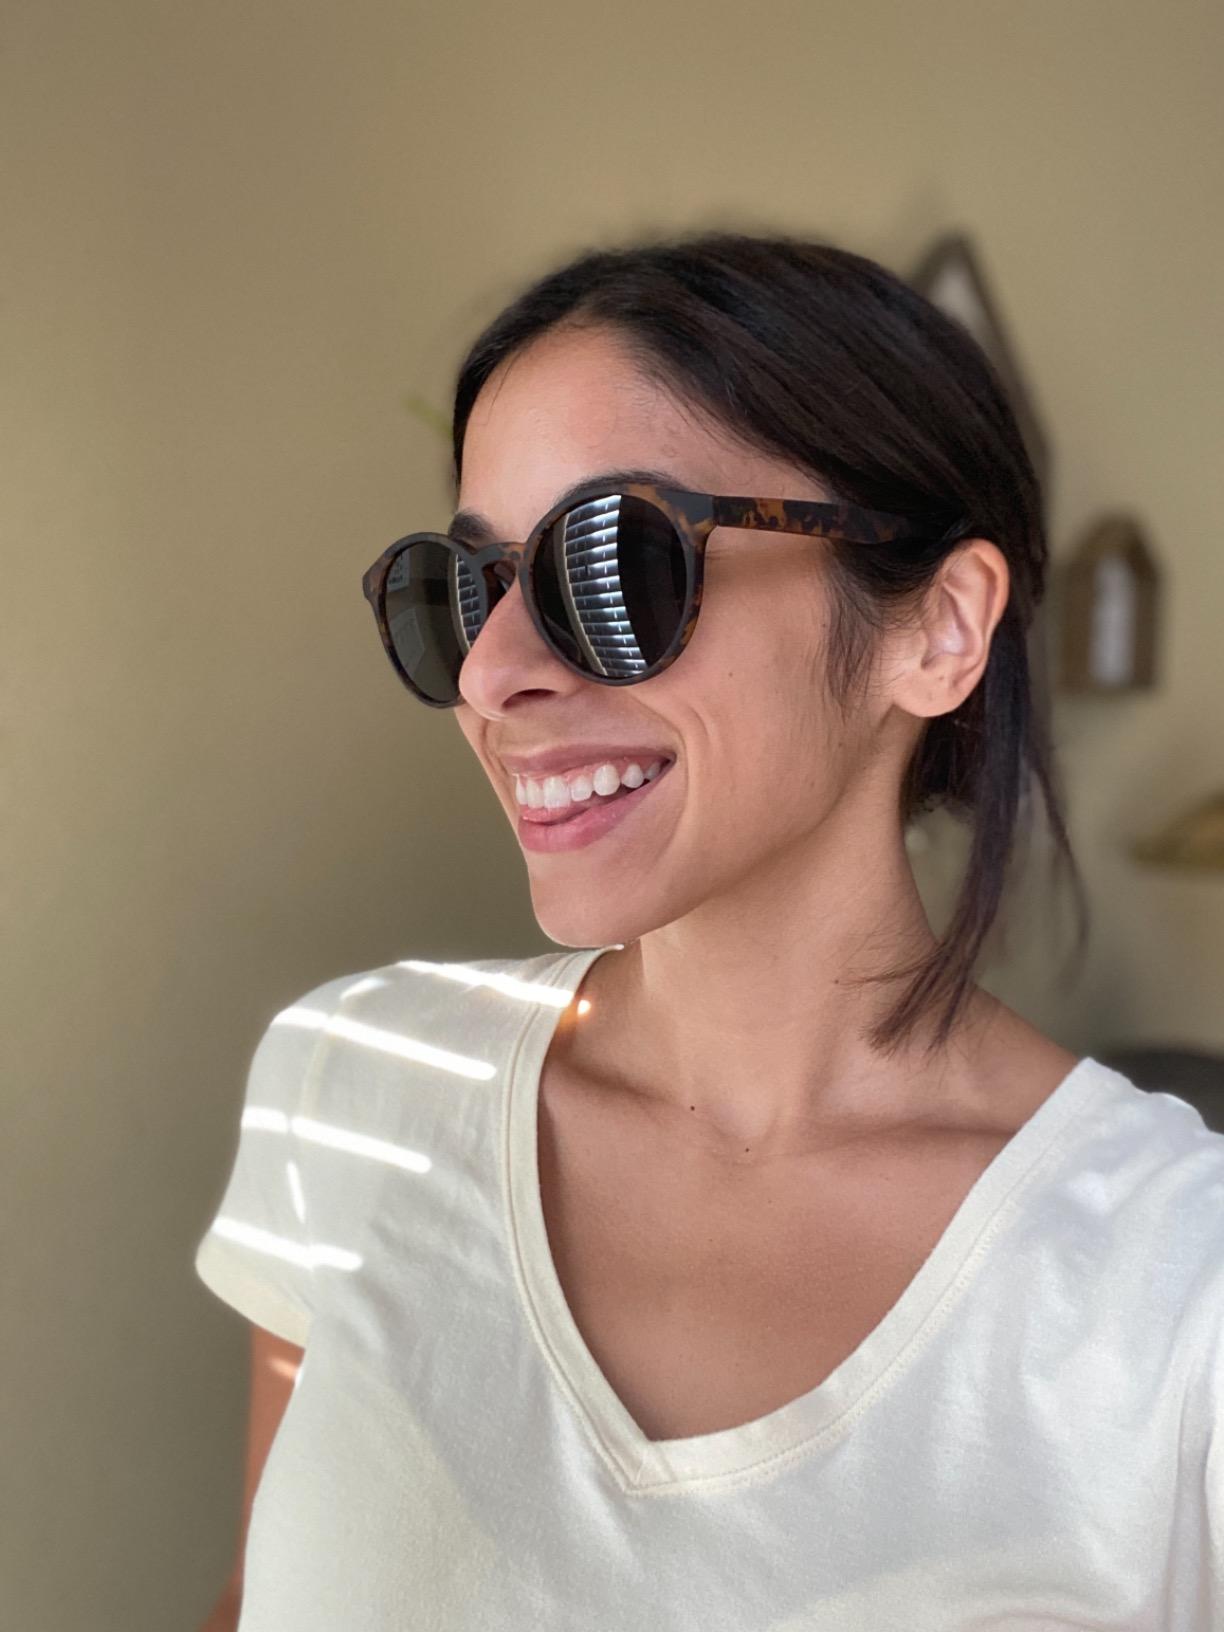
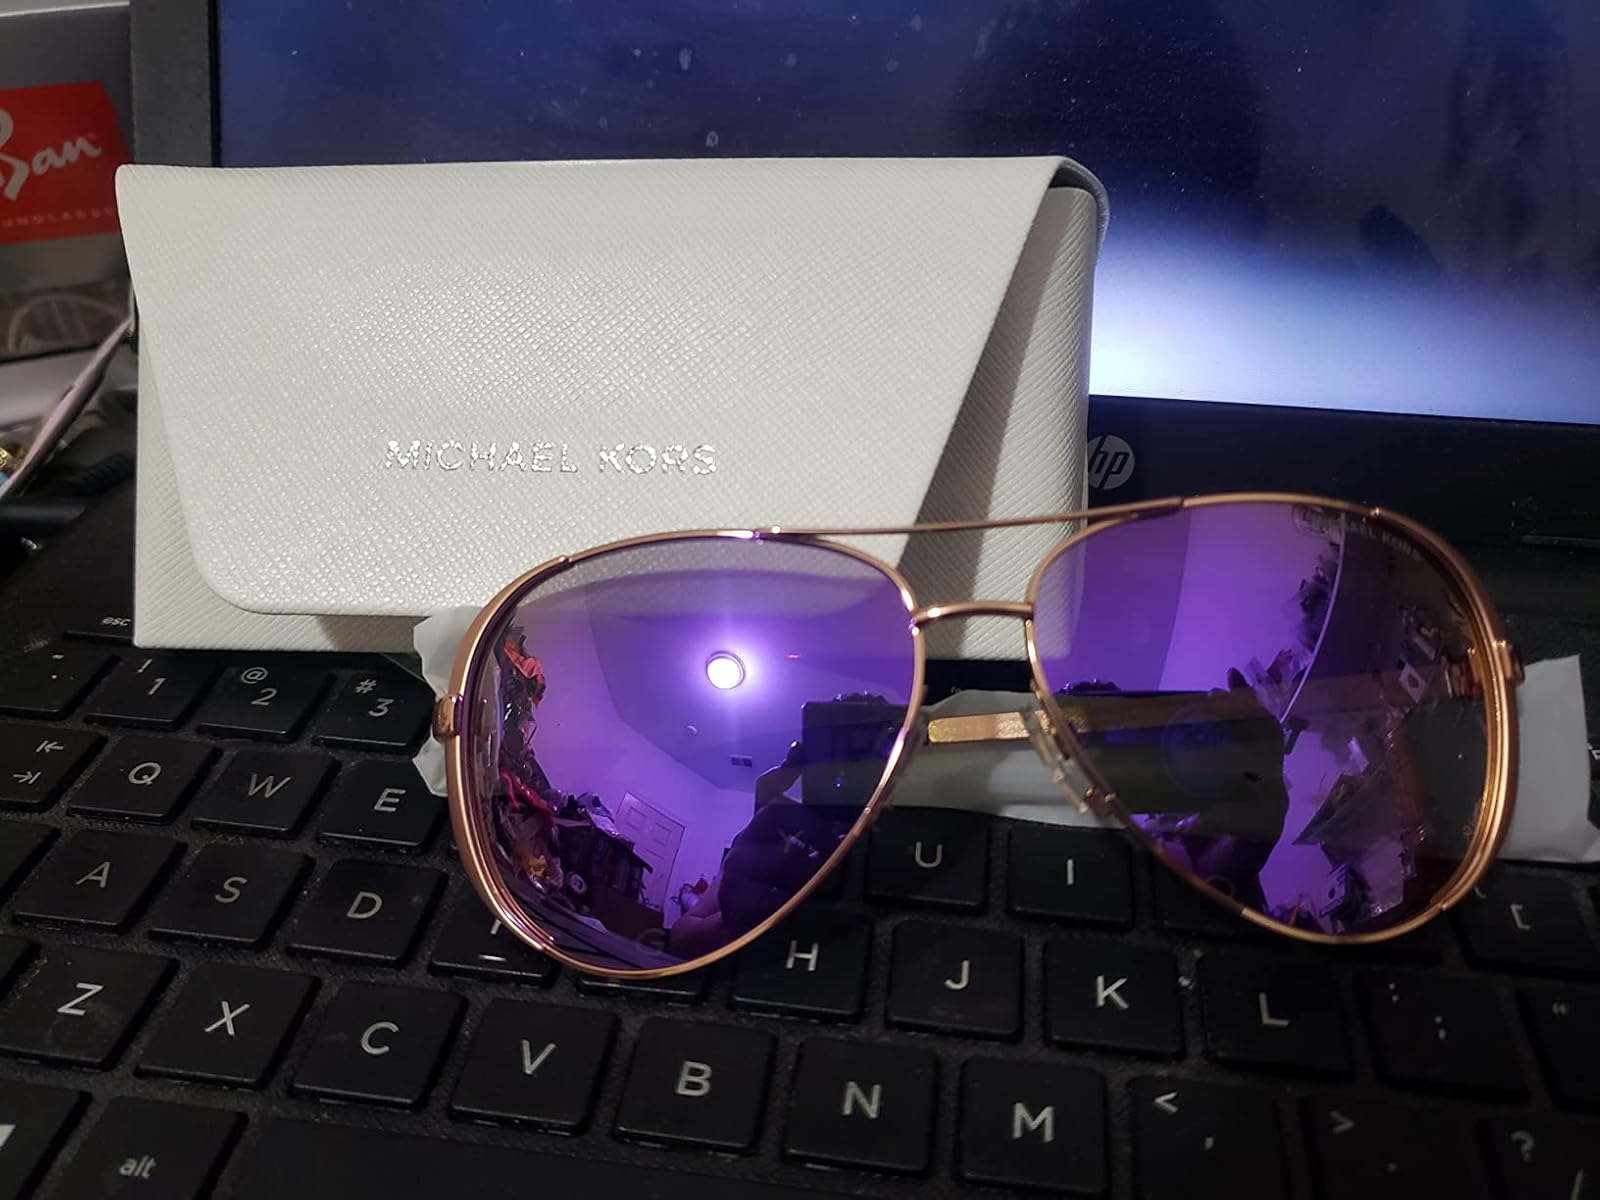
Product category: accessories_sunglasses
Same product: no